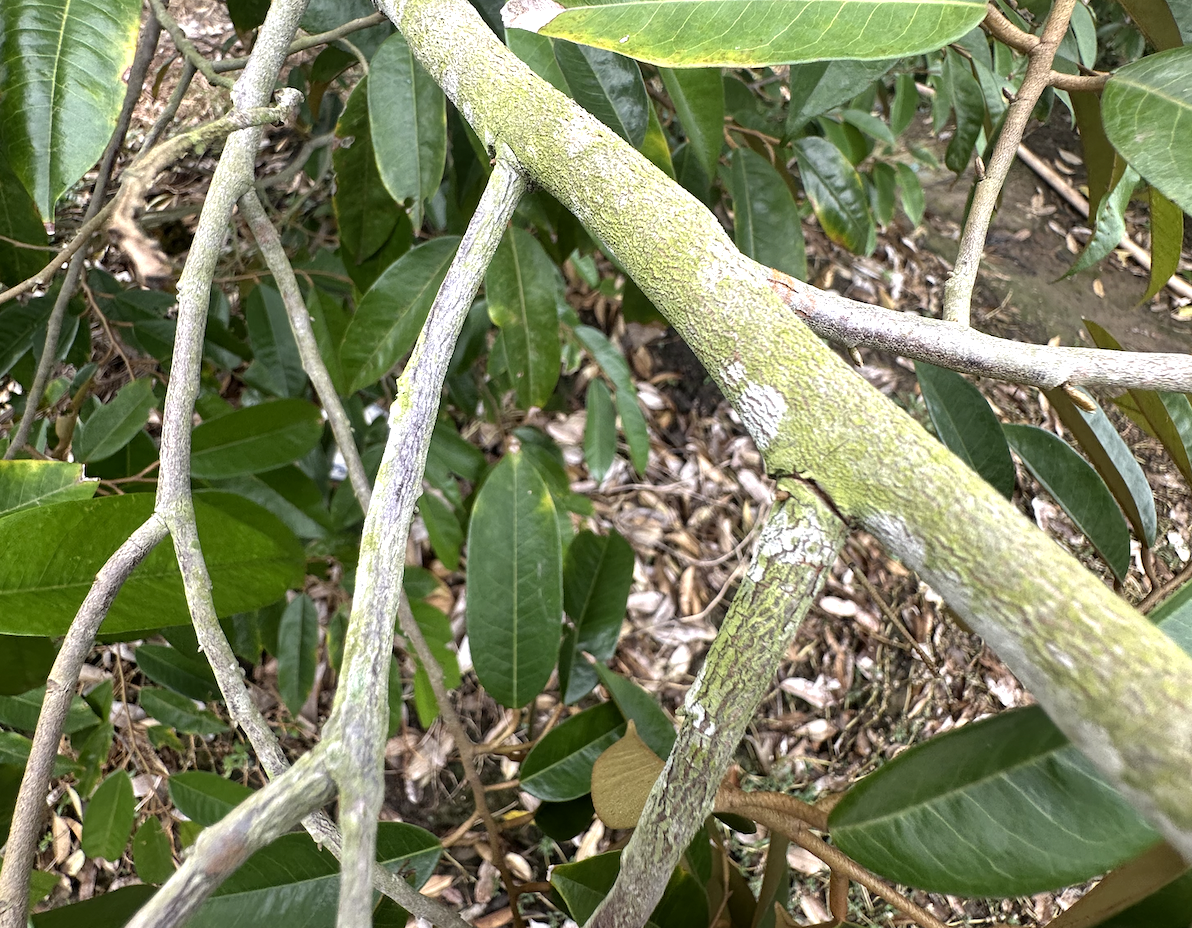
Label: pink_disease